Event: Nepal Earthquake
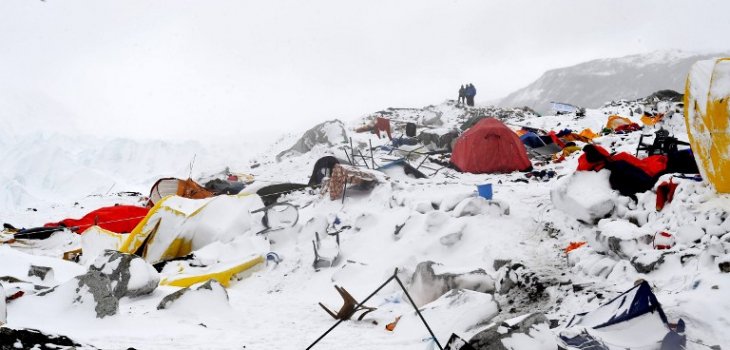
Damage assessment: no_damage